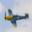
Label: airplane